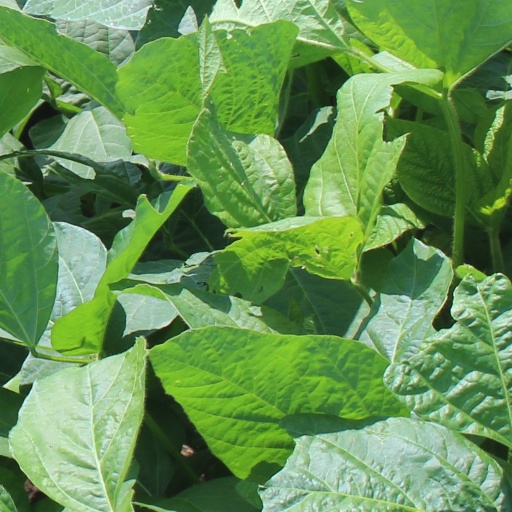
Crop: soybean